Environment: lab
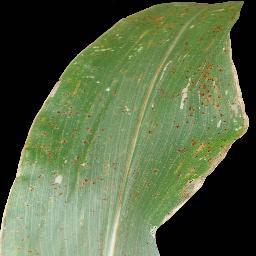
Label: common_rust